Halo Infinite

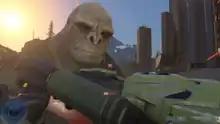
A screenshot from the gameplay reveal in July 2020, demonstrating a Brute (nicknamed "Craig") being attacked

A screenshot of the gameplay showing an attacking Brute with a deadpan expression, given the moniker "Craig" by internet commenters, became an internet meme, and was embraced by 343 Industries' community director Brian Jarrard. When 343 Industries released improved gameplay videos closer to "Halo Infinite" release, they included shots that purposely showed an improvement in visuals and appearance of "Craig", which character and combat director Steve Dyck and character art lead Bryan Repka considered a "glow-up", and that the community response to "Craig" was "one of the factors in gaining some more time to finish work and get Brutes to a place where the team is happy with them". A reference to "Craig" in the form of an Easter egg was added to "Halo Infinite" campaign.